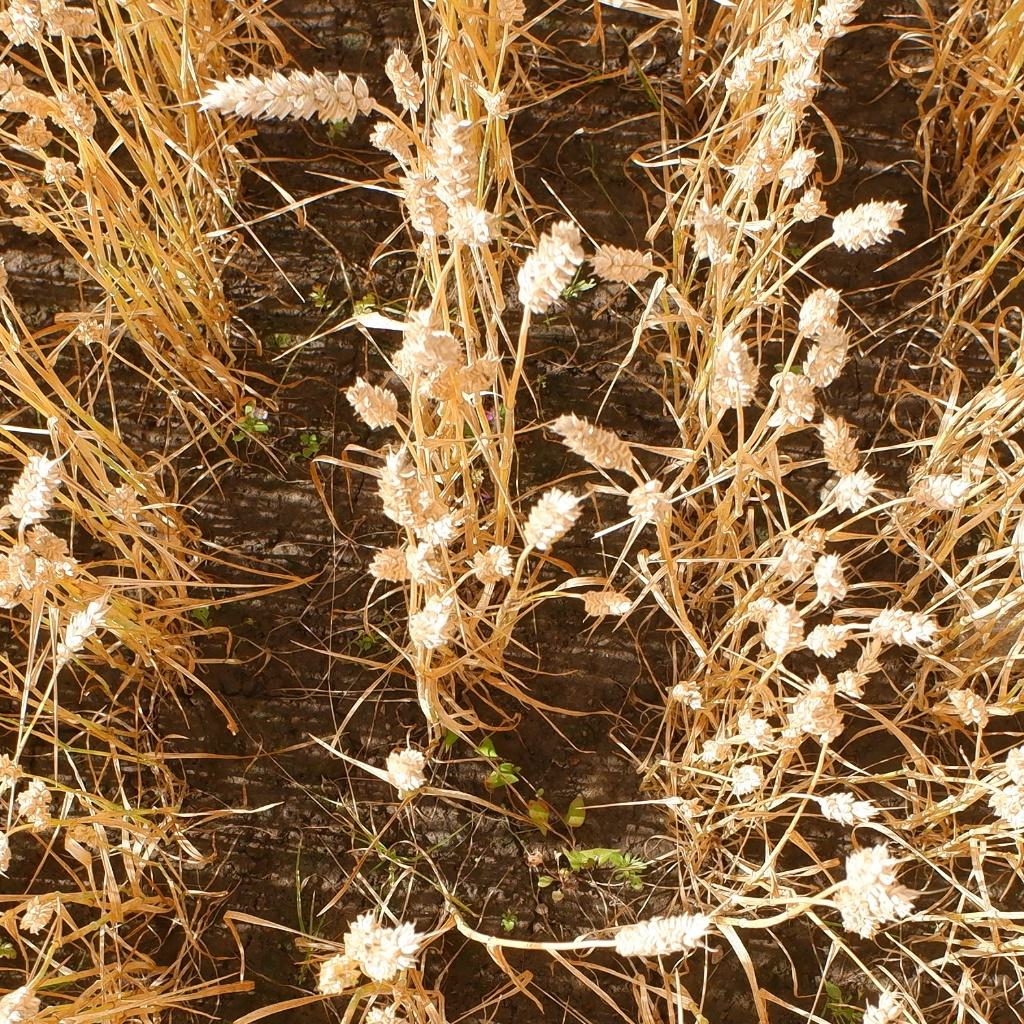
Country: Norway
Location: NMBU
Wheat development stage: Filling